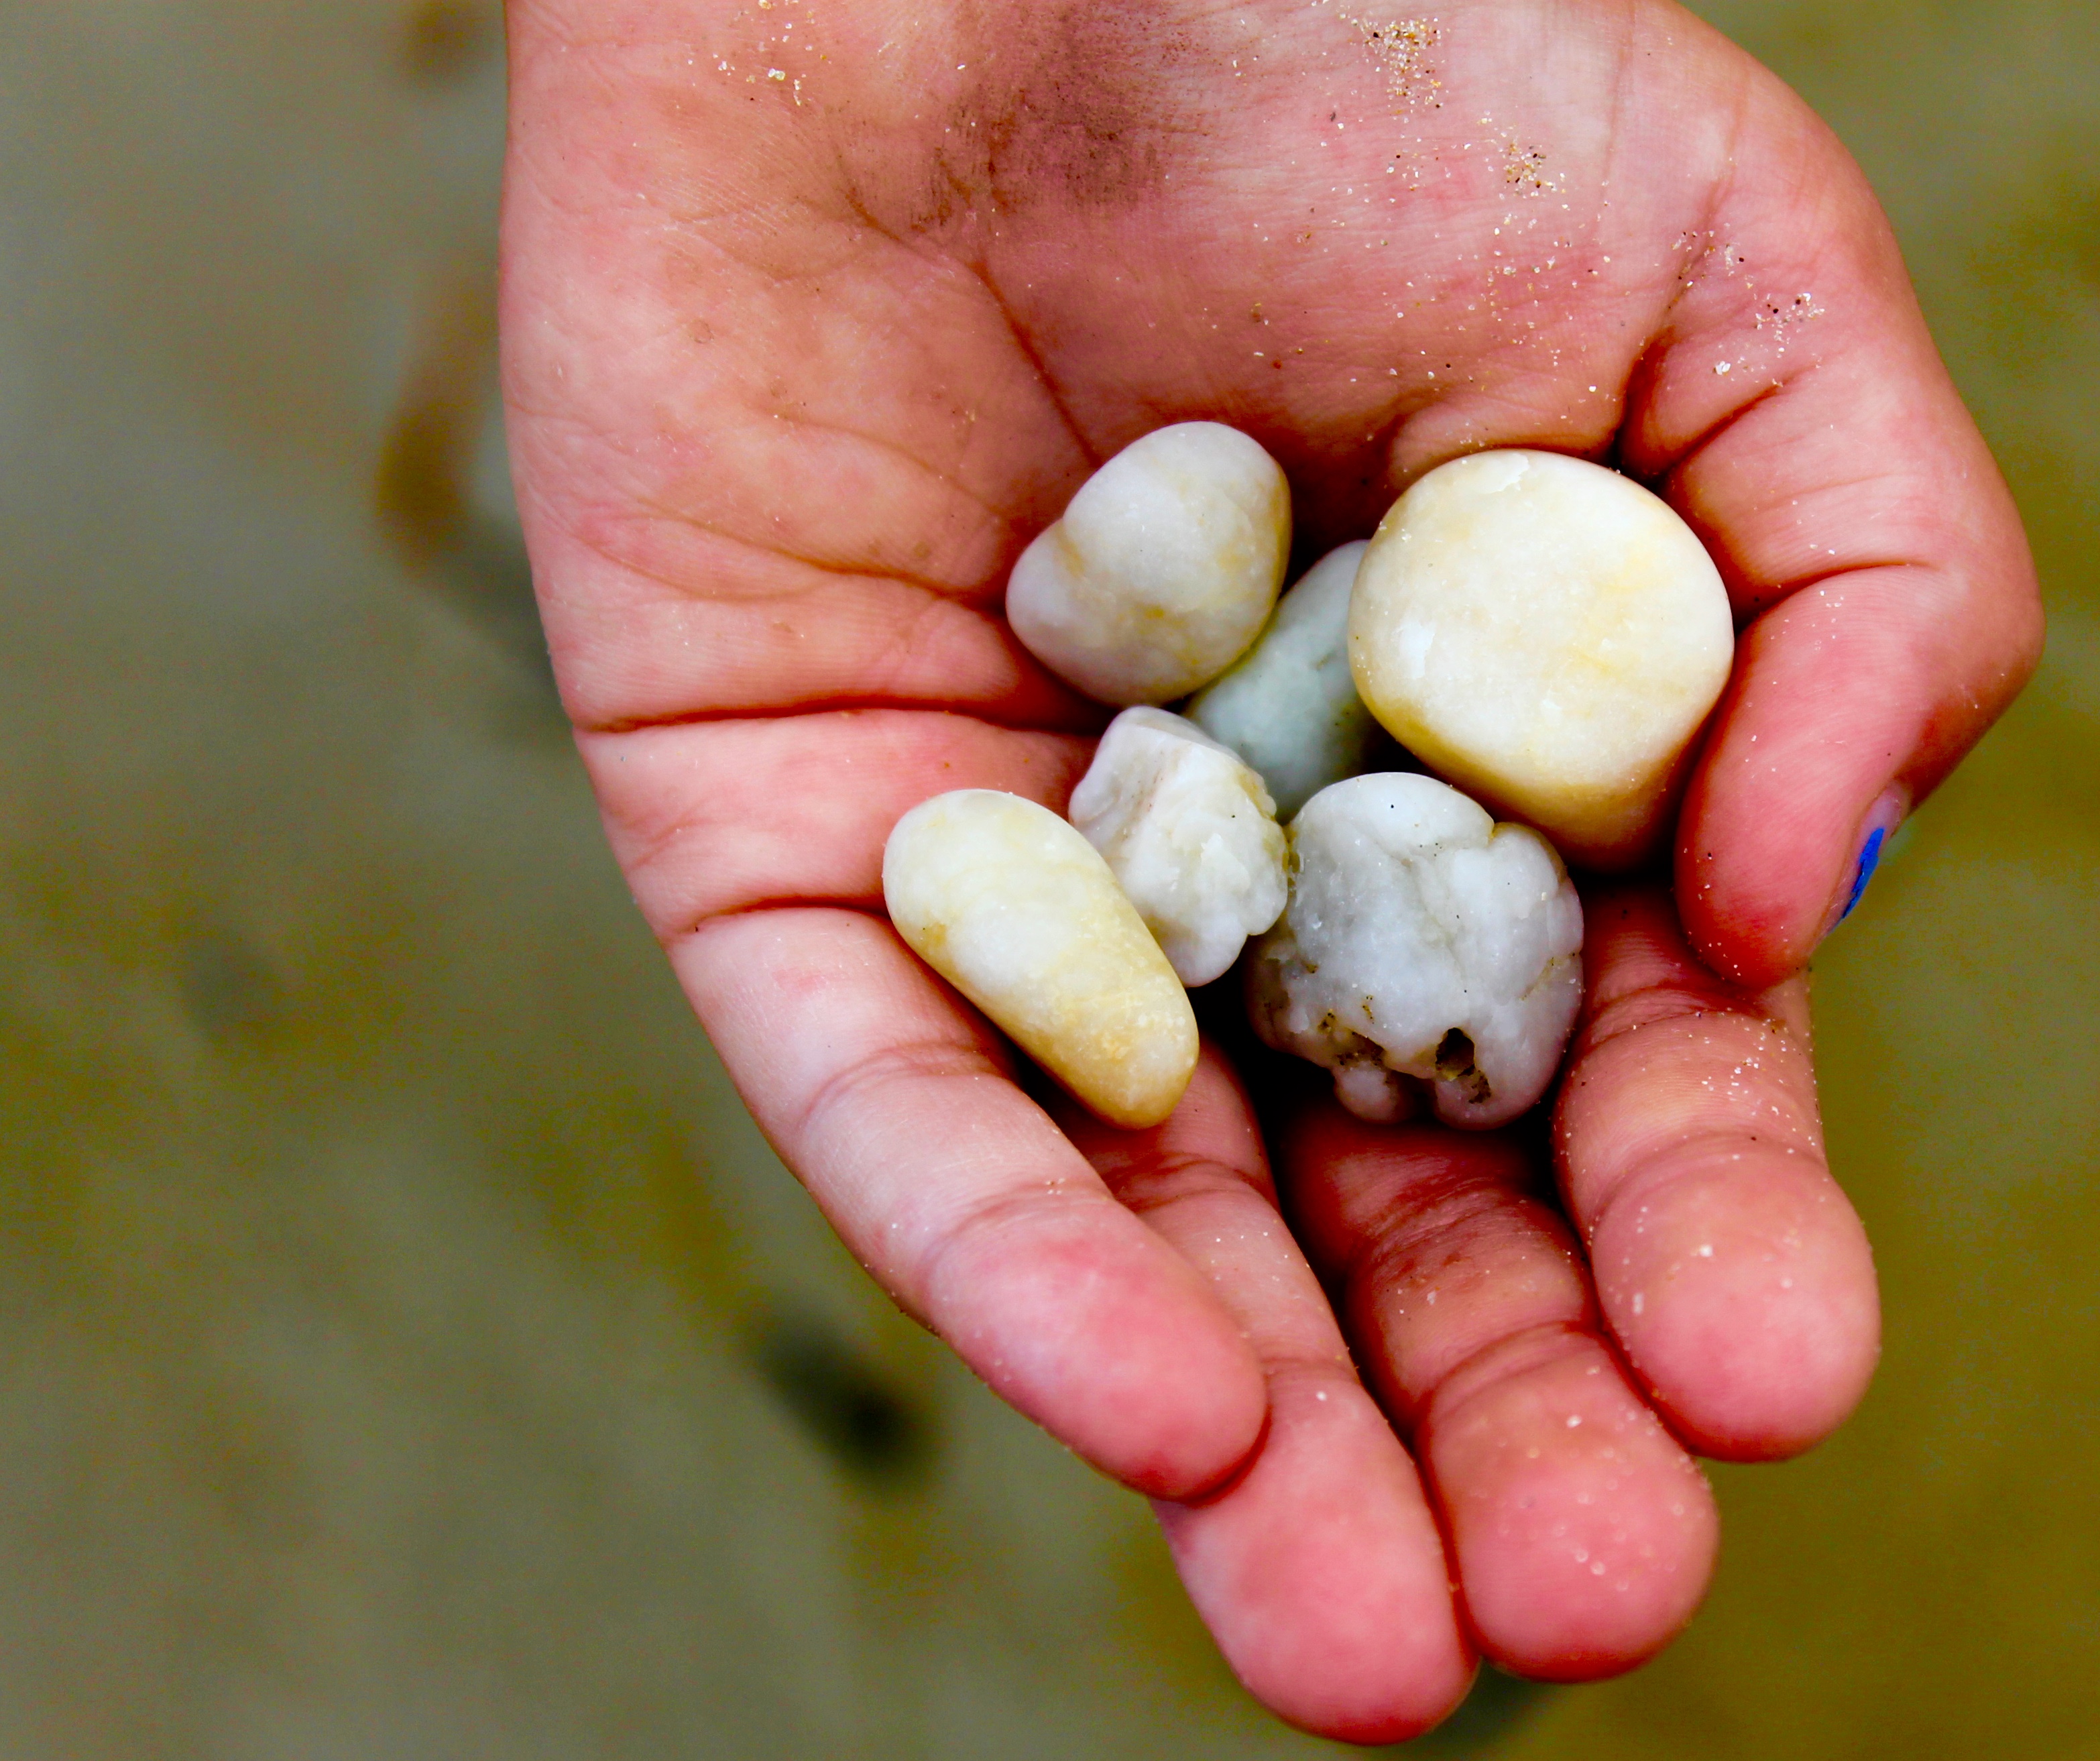
hand, beach, plant, photography, fruit, texture, flower, food, produce, vegetable, close, close up, colour, up, facebook, adelaide, seaford, dailyshoot, vividandstriking, dazzlingshots, ruleofthirds, macro photography, flowering plant, land plant